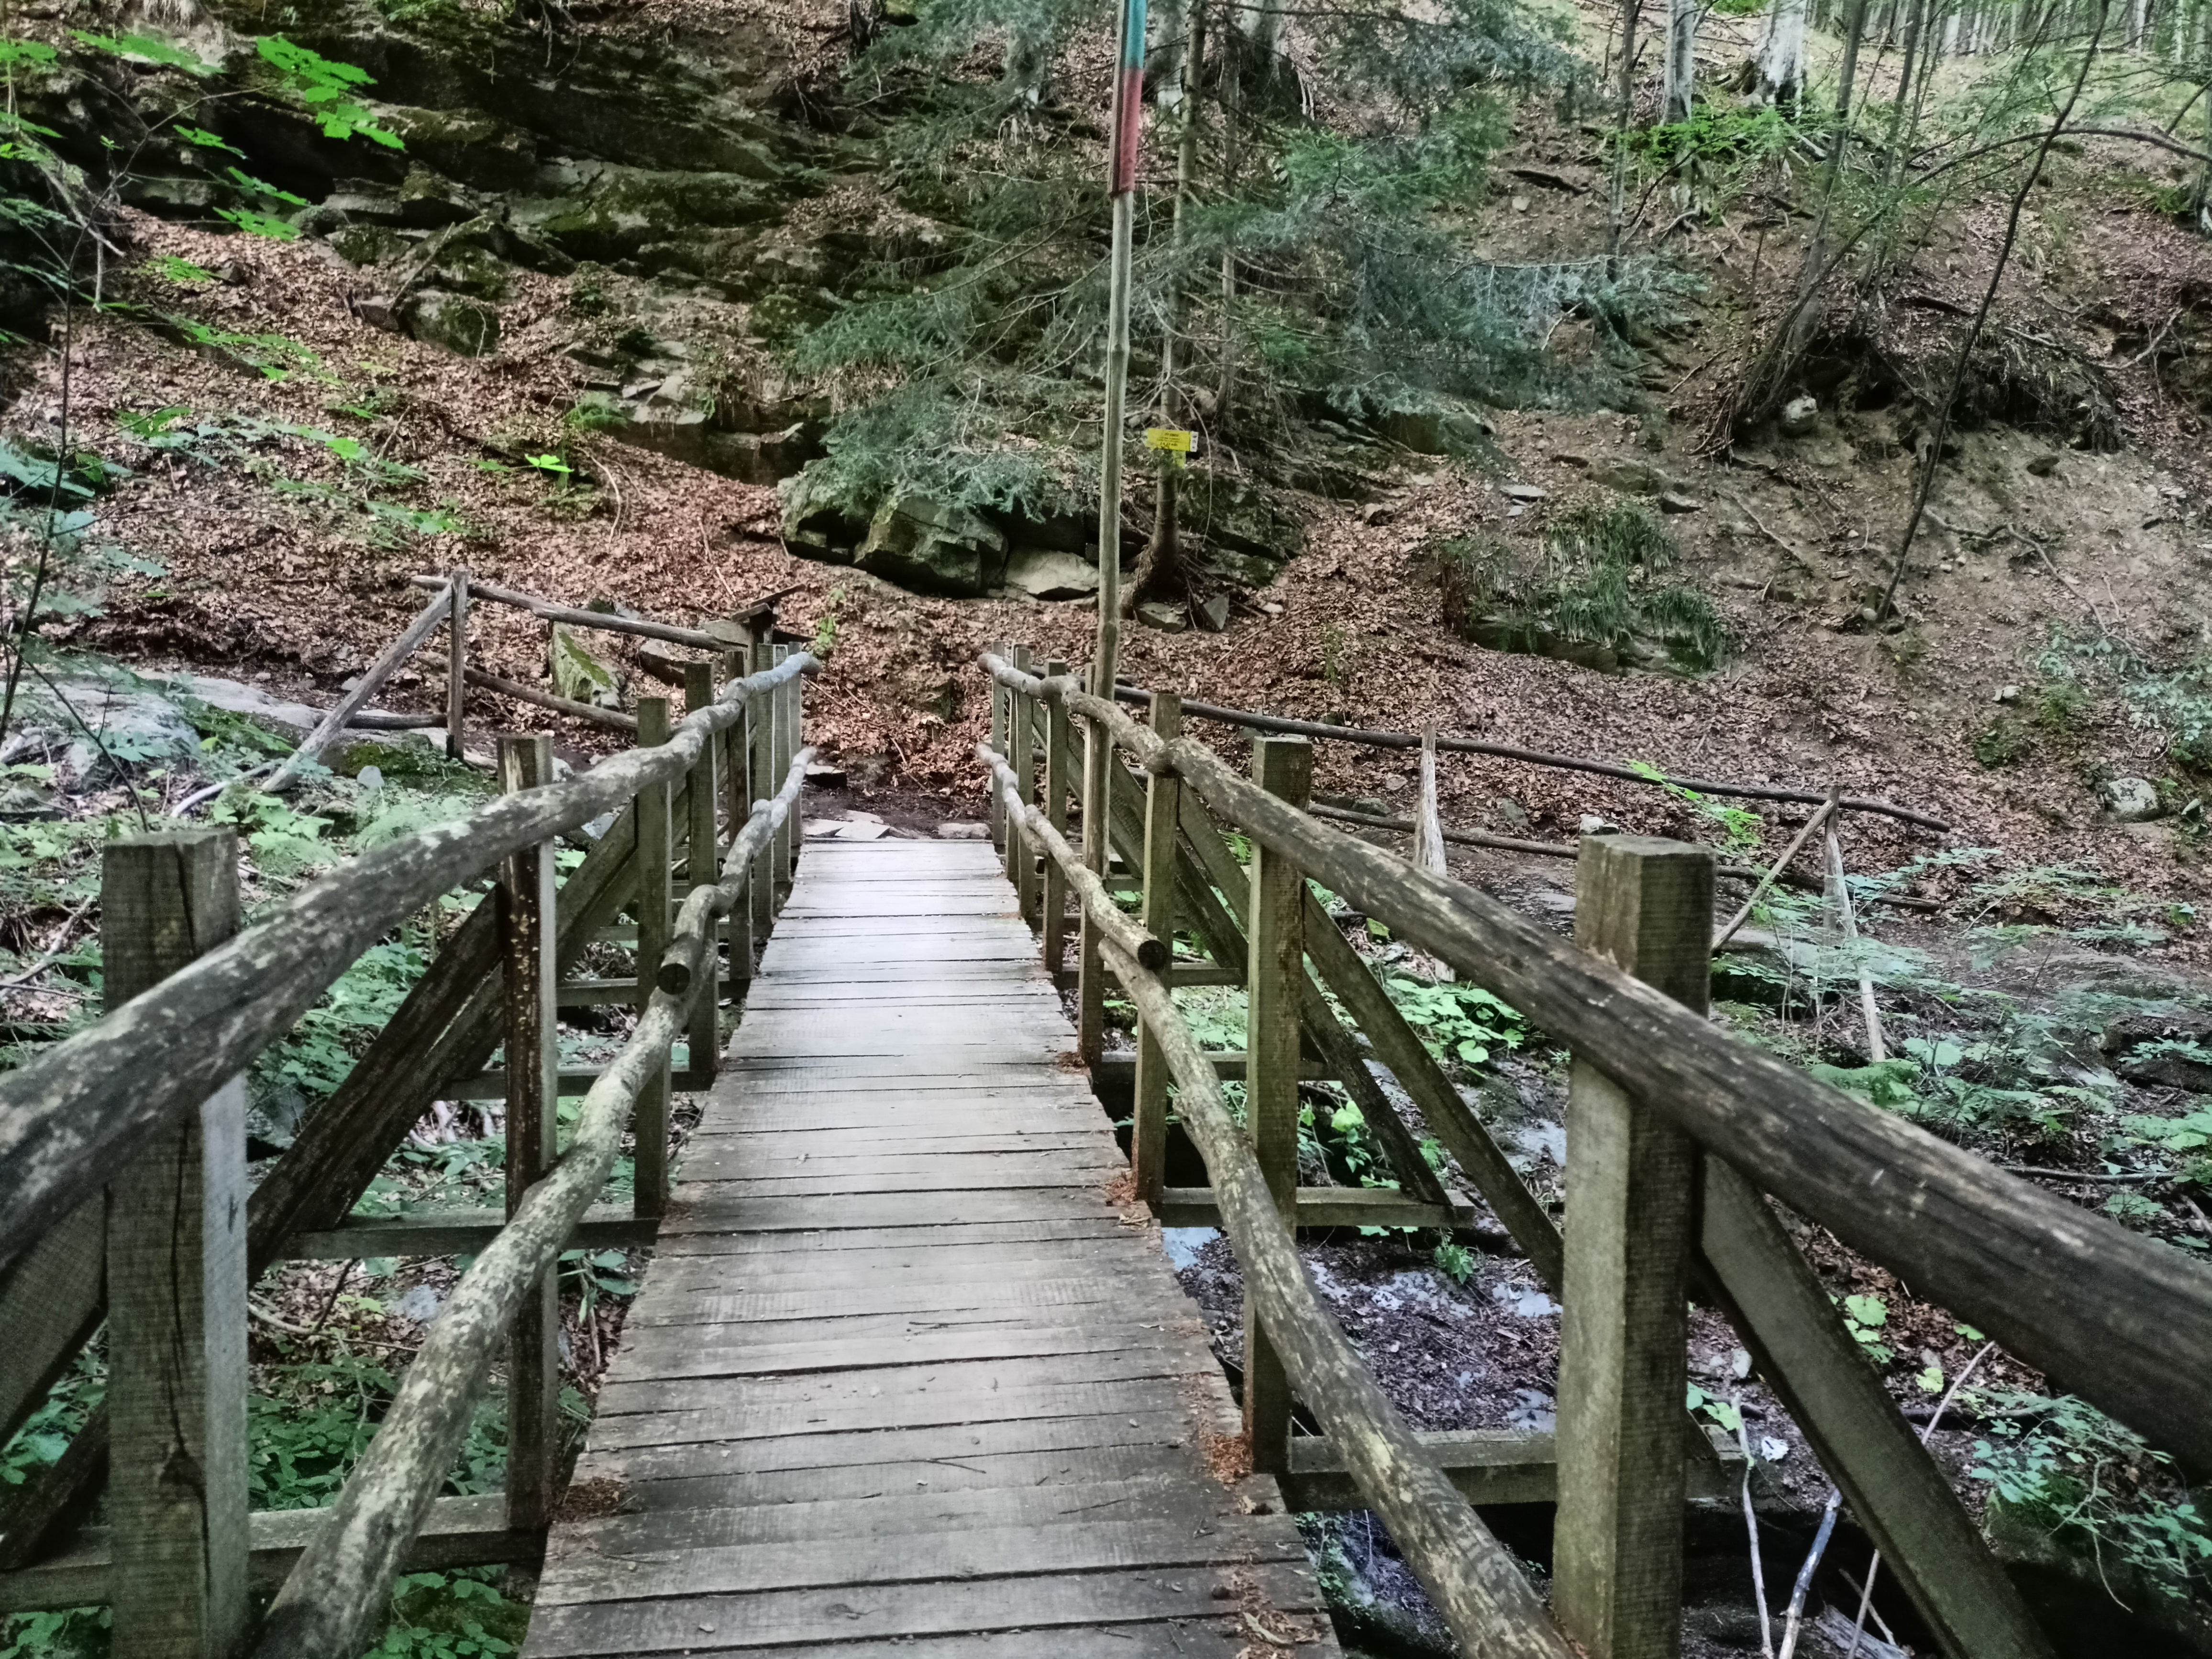
bridge, plant, plant community, ecoregion, canopy walkway, green, nature, natural environment, natural landscape, wood, vegetation, fence, terrestrial plant, grass, tree, biome, thoroughfare, landscape, forest, riparian zone, trunk, woodland, boardwalk, log bridge, trail, wildlife, jungle, walkway, wilderness, path, old growth forest, wetland, nature reserve, nonbuilding structure, tropical and subtropical coniferous forests, rainforest, valdivian temperate rain forest, handrail, Northern hardwood forest, riparian forest, rope bridge, temperate broadleaf and mixed forest, groundcover, symmetry, guard rail